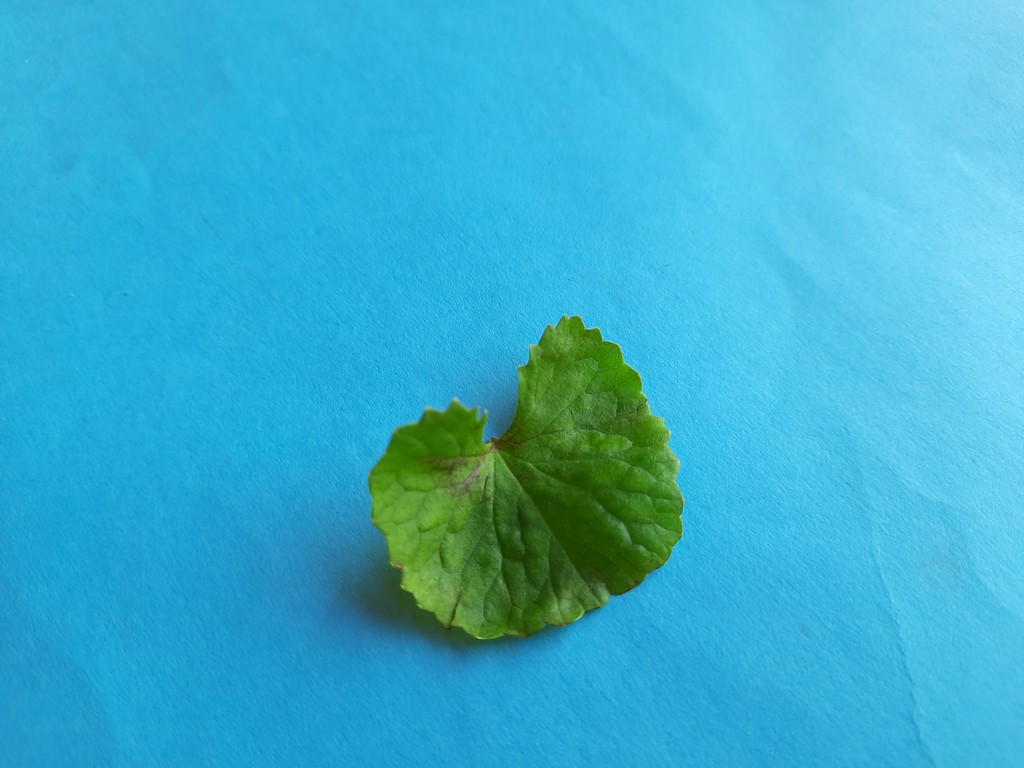
Label: Unhealthy